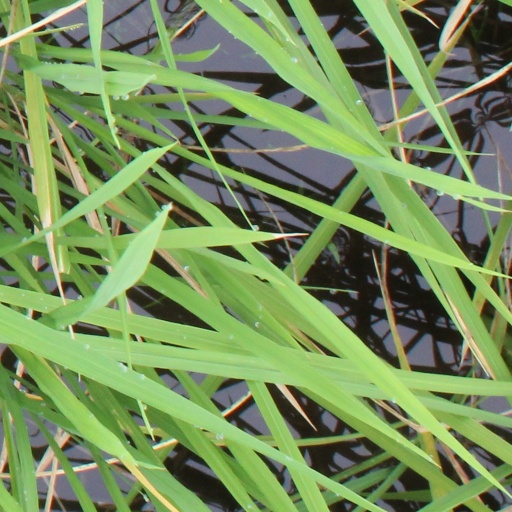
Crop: rice